Aloha Stadium

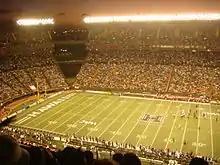
The Hawaii Rainbow Warriors playing at the stadium

In 2011, the playing field was refurbished in part due to a naming rights sponsorship from Hawaiian Airlines. As a result of the sponsorship deal, the field was referred to as Hawaiian Airlines Field at Aloha Stadium. The airline did not renew sponsorship after the deal expired in 2016. As a result, the field went unnamed until late August, when Hawaiian Tel Federal Credit Union signed a three-year $275,000 agreement. As of 2016, the field was known as Hawaiian Tel Federal Credit Union Field at Aloha Stadium.